Fire ecology

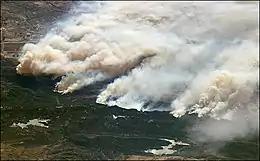
The Old Fire burning in the San Bernardino Mountains (image taken from the International Space Station)

Fire ecology is a scientific discipline concerned with the effects of fire on natural ecosystems. Many ecosystems, particularly prairie, savanna, chaparral and coniferous forests, have evolved with fire as an essential contributor to habitat vitality and renewal. Many plant species in fire-affected environments use fire to germinate, establish, or to reproduce. Wildfire suppression not only endangers these species, but also the animals that depend upon them.